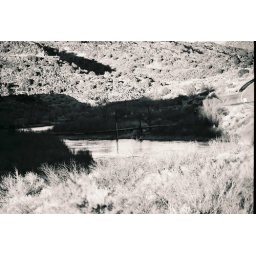
this line over the water is a bridge for cars.